Survivor: Samoa

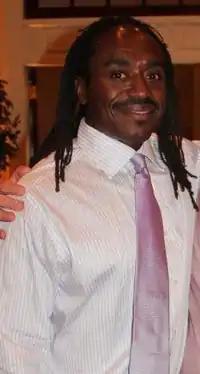
Russell Swan

The 20 contestants were initially split into two teams of ten: Foa Foa and Galu, meaning "trumpet shell" and "wave" in Samoan respectively. The merged tribe, formed on day 19, was named Aiga, which means "family" in Samoan and was first suggested by contestant Erik Cardona. Mike Borassi was originally cast for the previous season "", but had to pull out due to high blood pressure.